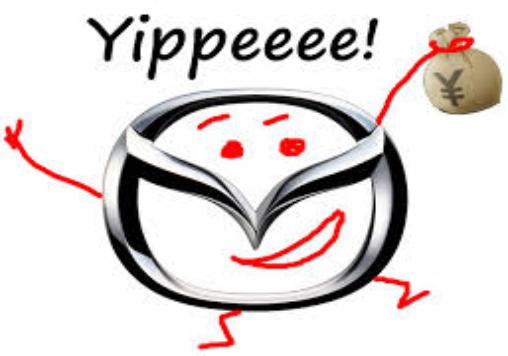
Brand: Mazda
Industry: Transportation